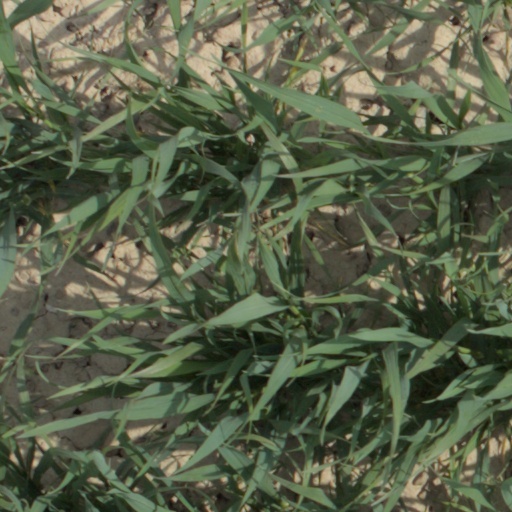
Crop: wheat